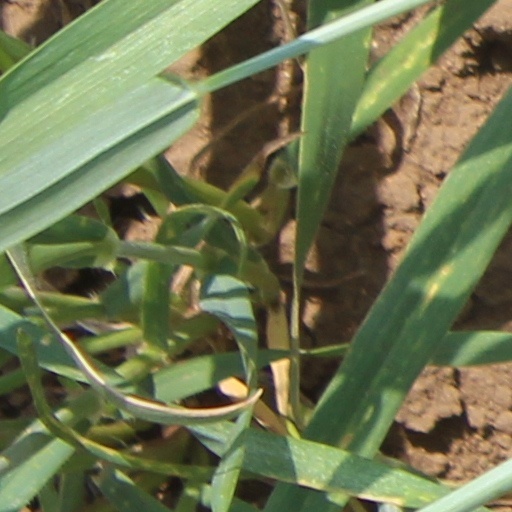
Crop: wheat